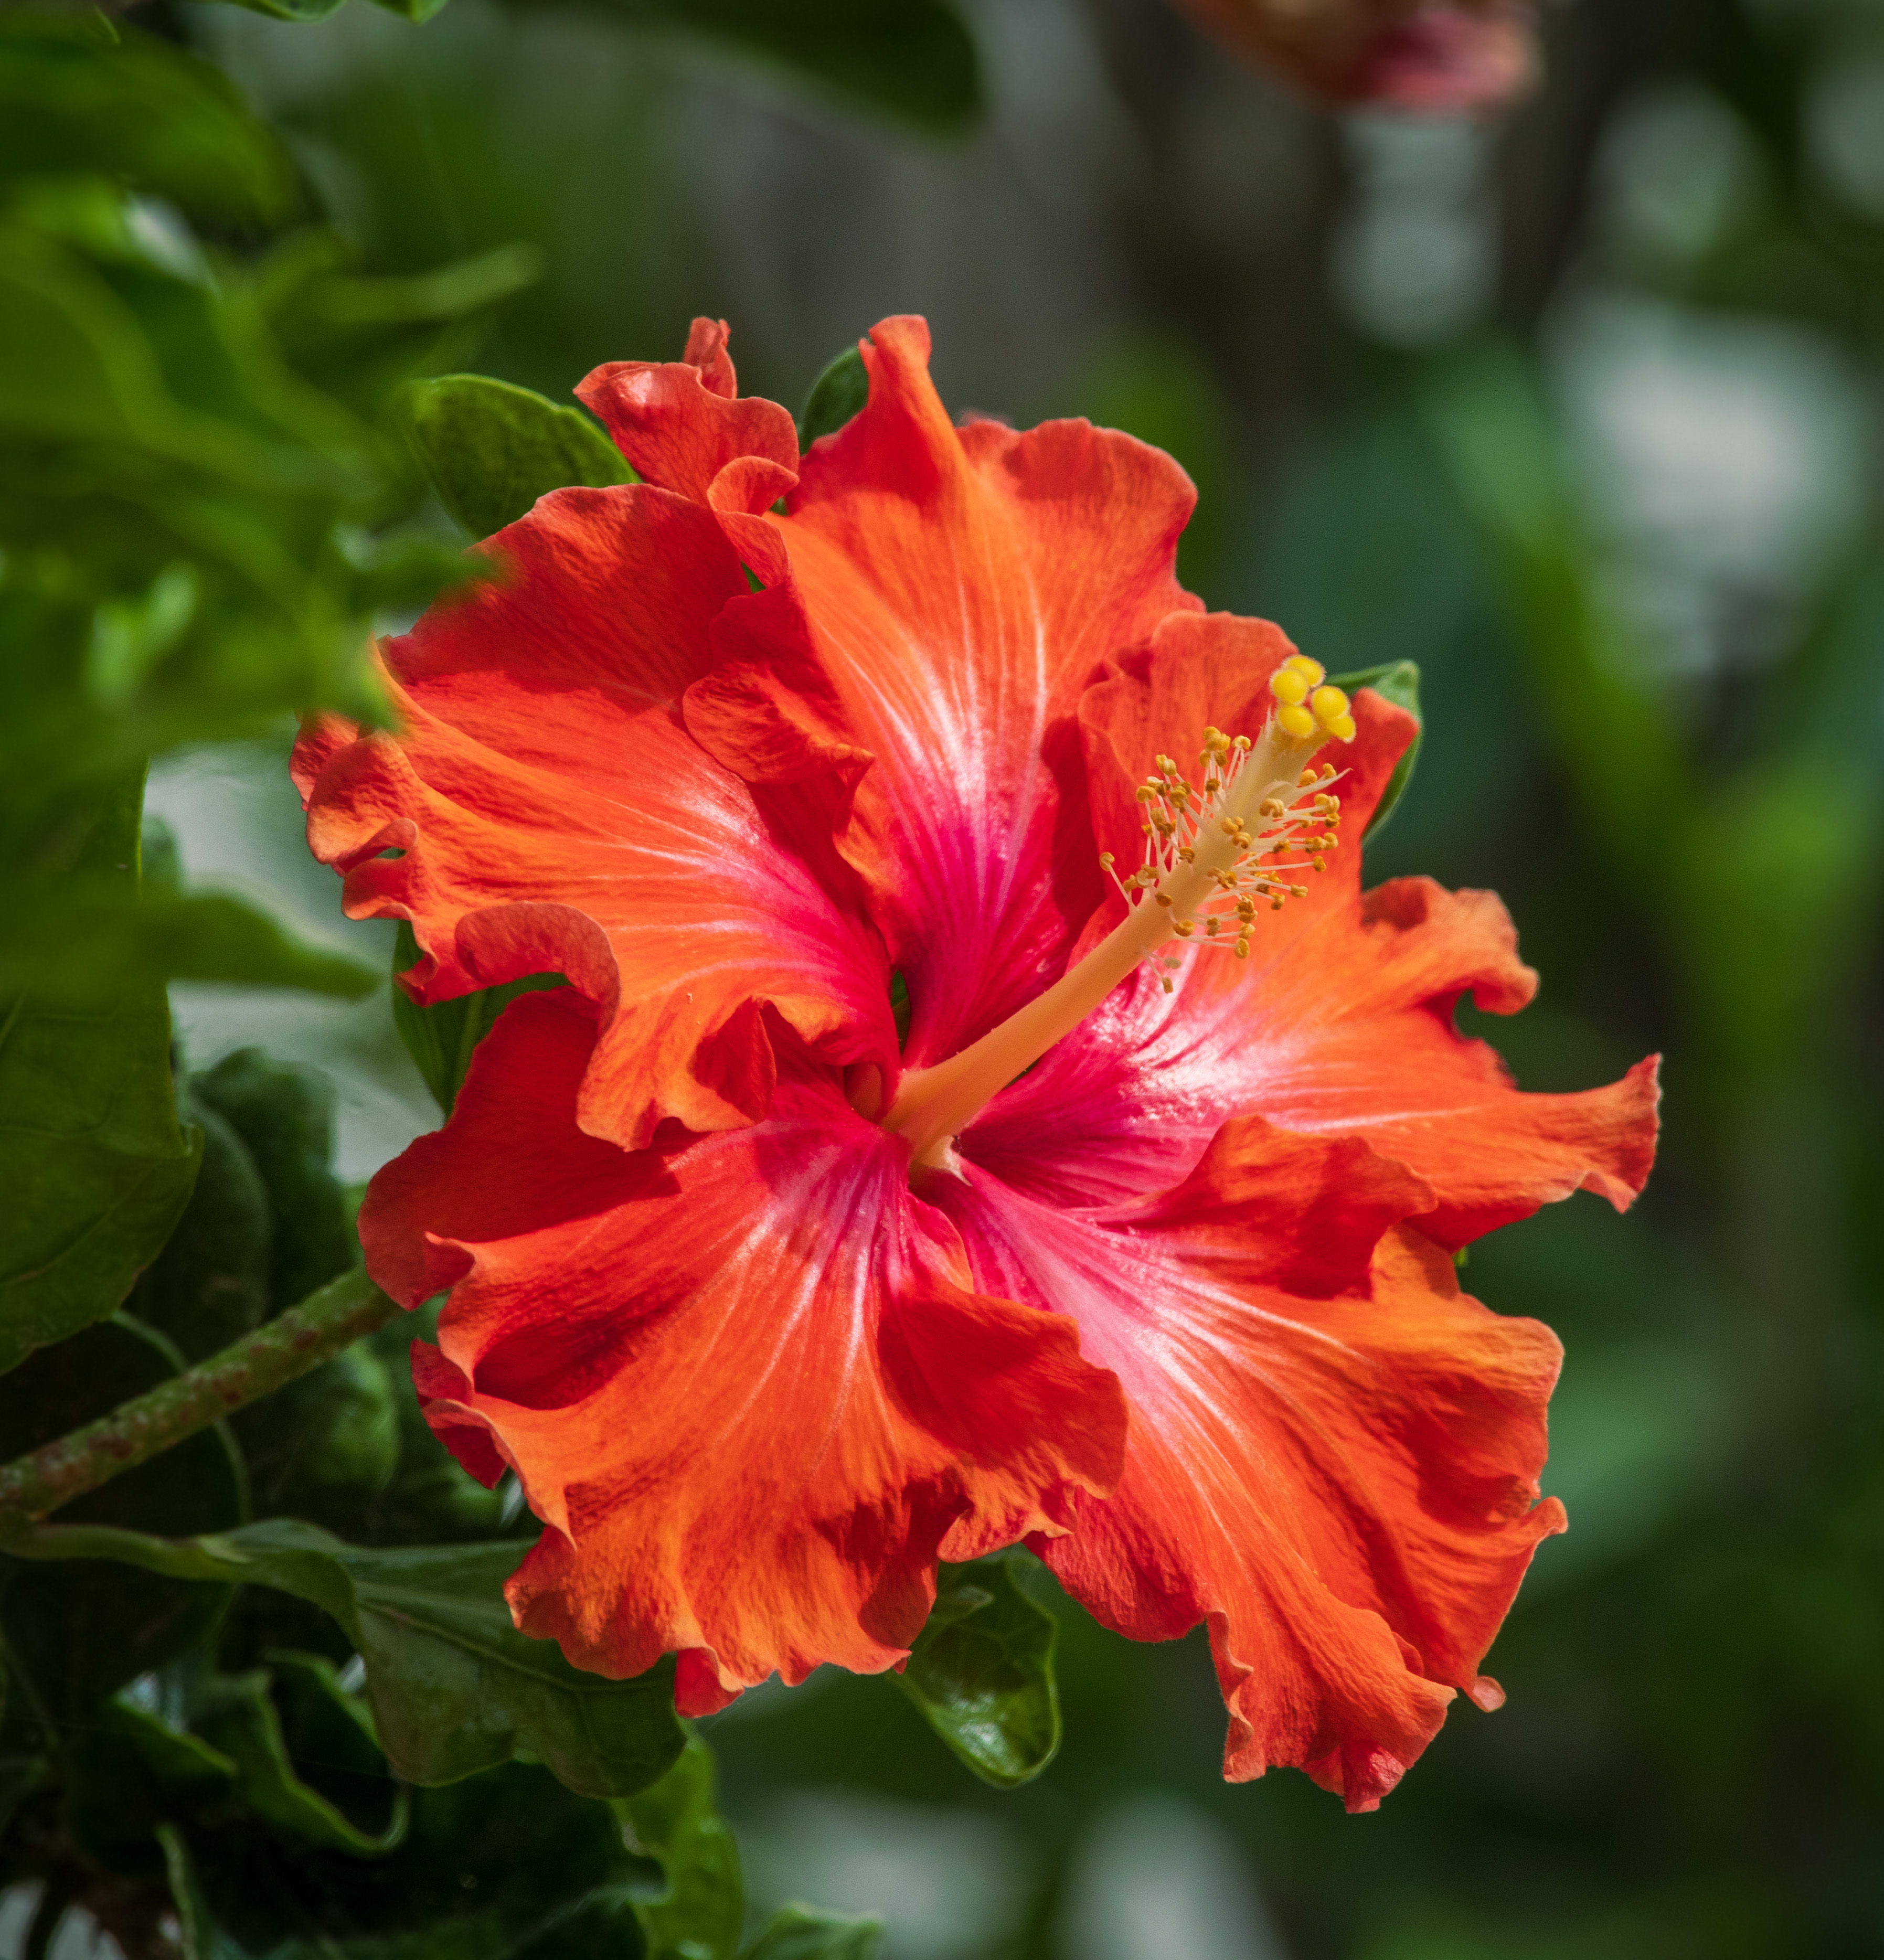
hibiscus, orange, flower, petal, red, yellow, green, Hawaiian hibiscus, pink, close up, flowering plant, Shoeblackplant, macro photography, plant stem, pollen, malvales, perennial plant, four o clocks, Rosemallows, geraniums